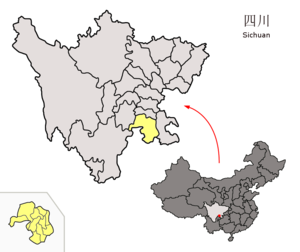
Yibin est une ville du sud-est de la province du Sichuan en Chine. Sa population était d'environ 5 000 000 habitants en 2007.